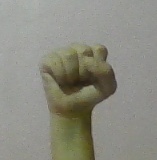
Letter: saad